Rayna (singer)

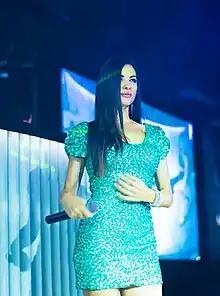

Rayna Kirilova Terziyska is a Bulgarian pop-folk singer and singer of traditional music. Rayna was born on 30 September 1981 in Sandanski, Bulgaria.